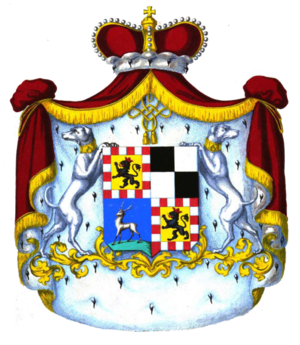
La principauté de Hohenzollern-Hechingen était une principauté allemande qui fut membre du Saint-Empire romain germanique, puis de la Confédération du Rhin, et enfin de la Confédération germanique. Sa capitale était la ville de Hechingen.